Andrea Cambini

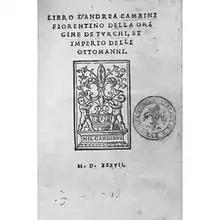
cover of Cambini's book

Cambini was the author of an early history of the Ottoman Empire, the "Commentario de Andrea Cambini fiorentino della origine de turchi, et imperio della casa Ottomanna", which was published in 1529, two years after his death in Florence in 1527. By 1541, Cambini's book had been reissued several times.